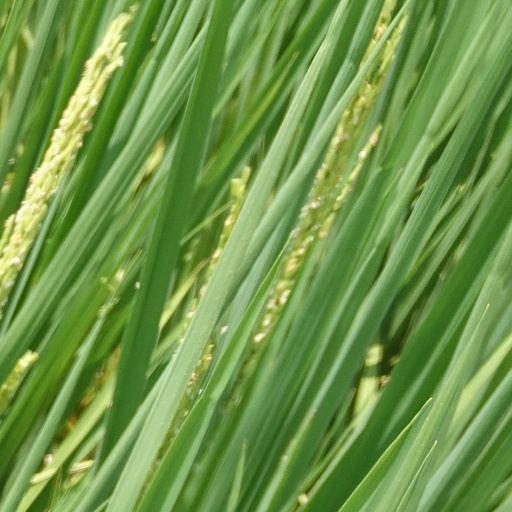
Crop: rice